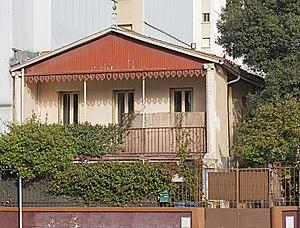
Cet article recense les monuments historiques de Toulouse.
Bernard Marius Cazeneuve, dit le Commandeur Cazeneuve, né le 12 octobre 1839 à Toulouse où il est mort le 12 avril 1913, est un aventurier, magicien-prestidigitateur français.